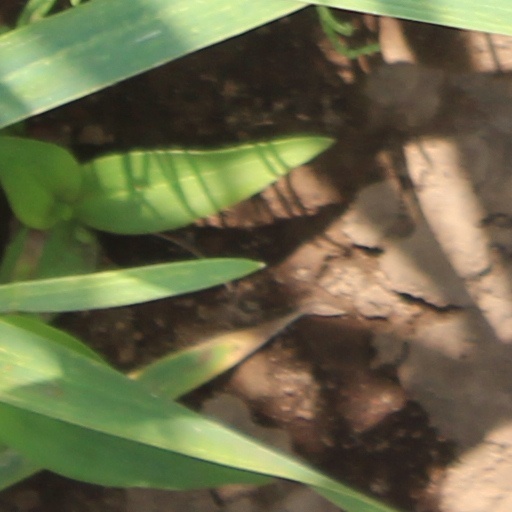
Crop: wheat